Springfield Presbytery

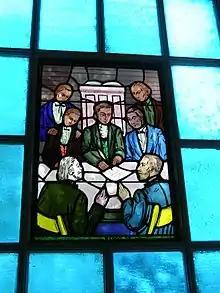
Medaillon - Signing of the "" at Cane Ridge Meeting House, Paris, Kentucky.

The "" became a founding document of the Restoration Movement. The dissolution of the Springfield Presbytery was in part a symbolic act, based on the principle that gave priority to individual autonomy for local congregations. Such Congregational ideals are still fundamental to the Disciples of Christ and the Churches of Christ, due in no small part to this document. The document titled "Last Will and Testament of The Springfield Presbytery" was signed by Robert Marshall, John Dunlavy, and Richard McNemar on June 28, 1804, in the presence of B. W. Stone, John Thompson, and David Purviance, who served as witnesses.